Masonic lodge

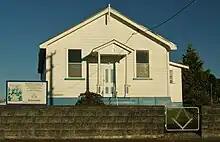
Masonic Lodge No. 123 in Kimbolton, New Zealand

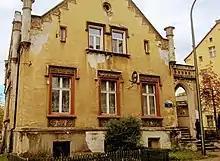
Former house of the Masonic lodge in Szprotawa, Poland

Membership requirements in Freemasonry have evolved over time and vary depending on the jurisdiction and the specific Masonic style or branch. However, there are certain common requirements that have remained relatively consistent throughout the history of the fraternity.